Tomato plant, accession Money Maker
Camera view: tilt-top (135 deg); turntable rotation: 240 degrees
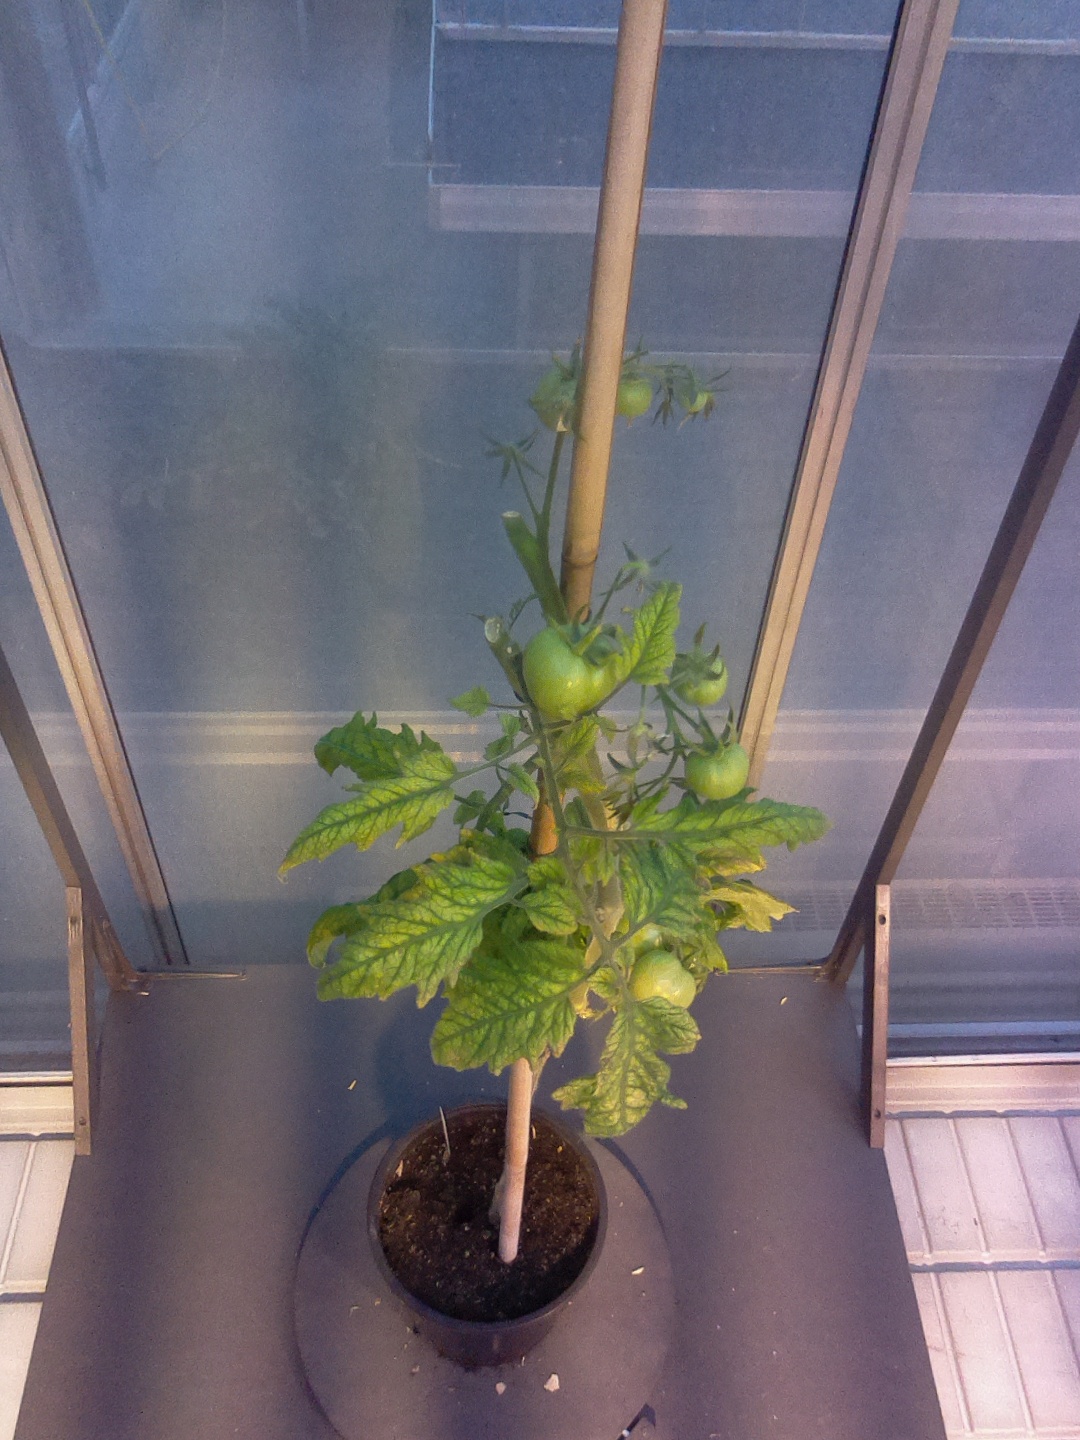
BBCH growth stage 79: 90% -100% of final fruit size